Aesop

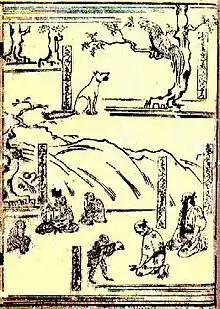
Aesop shown in Japanese dress in a 1659 edition of the fables from Kyoto

A much later tradition depicts Aesop as a black African from Aethiopia. The first known promulgator of the idea was Planudes, a Byzantine scholar of the 13th century who made a recension of "The Aesop Romance" in which it is conjectured that Aesop might have been Ethiopian, given his name. But according to Gert-Jan van Dijk, "Planudes' derivation of 'Aesop' from 'Aethiopian' is ... etymologically incorrect," and Frank Snowden says that Planudes' account is "worthless as to the reliability of Aesop as 'Ethiopian.